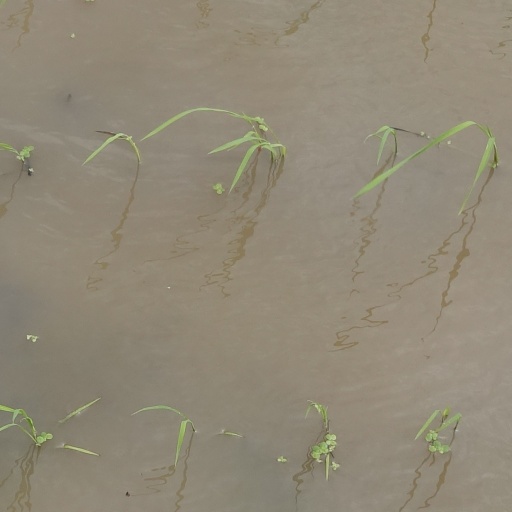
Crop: rice